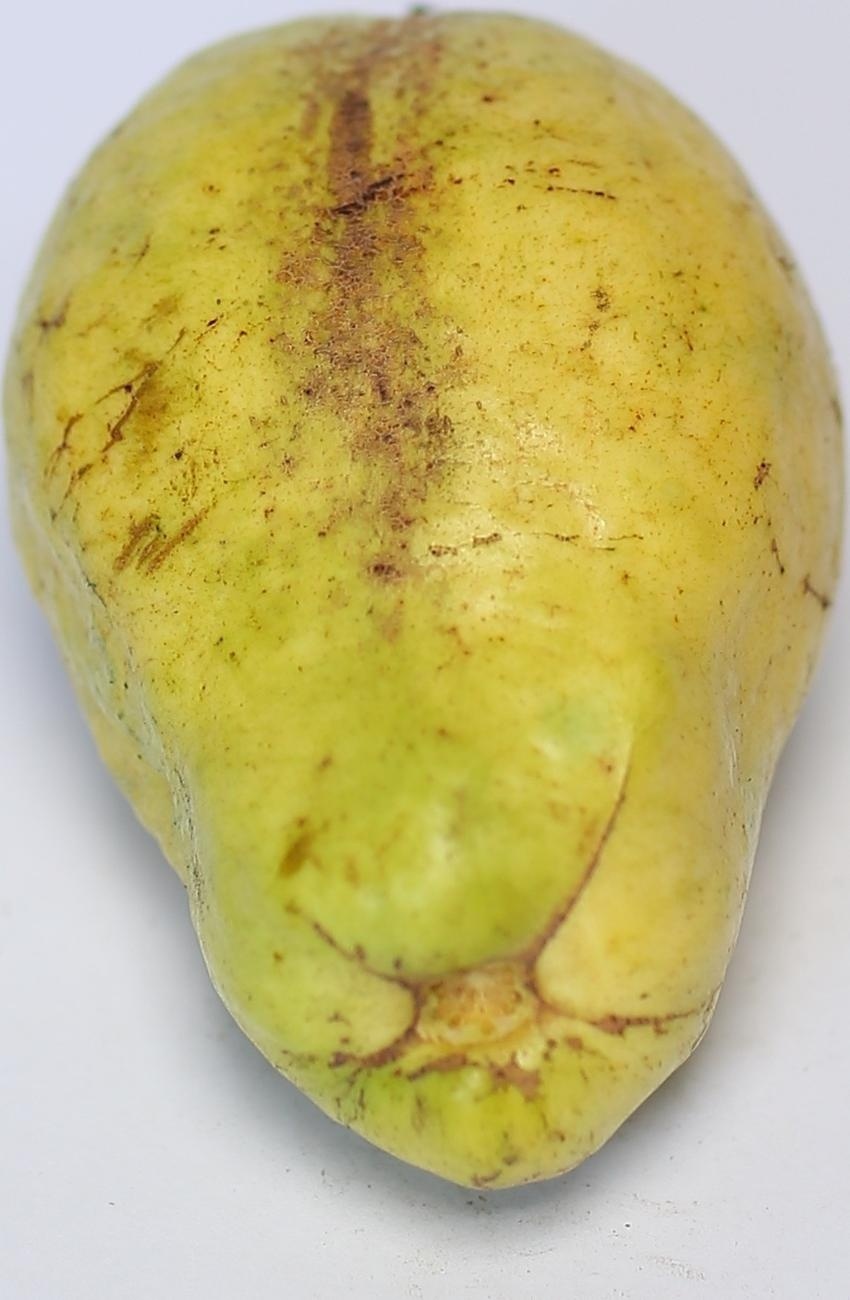
Maturity: mature-green
Variety: thadhrami